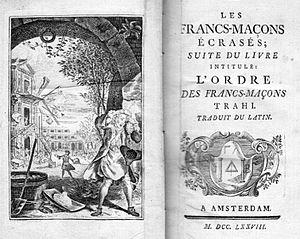
L'ouvrage de Louis Travernol, les Francs-maçons écrasés, paru en 1747 est considéré comme le réel point de départ de l'antimaçonnisme philosophique dans la littérature. Inspiré par le clan ultramontain, une tentative de démonstration de la domination des initiés par le diable y est écrite. L'hédonisme, l'épicurisme naturel et le tolérantisme religieux sont évoqués comme terroirs d'une révolte contre l'Église.
L'antimaçonnisme désigne la critique, l'opposition et l'hostilité manifestées à l’encontre de la franc-maçonnerie et de ses membres.